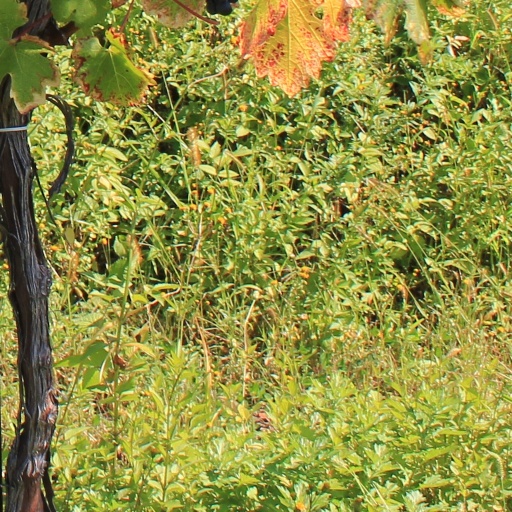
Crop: grape